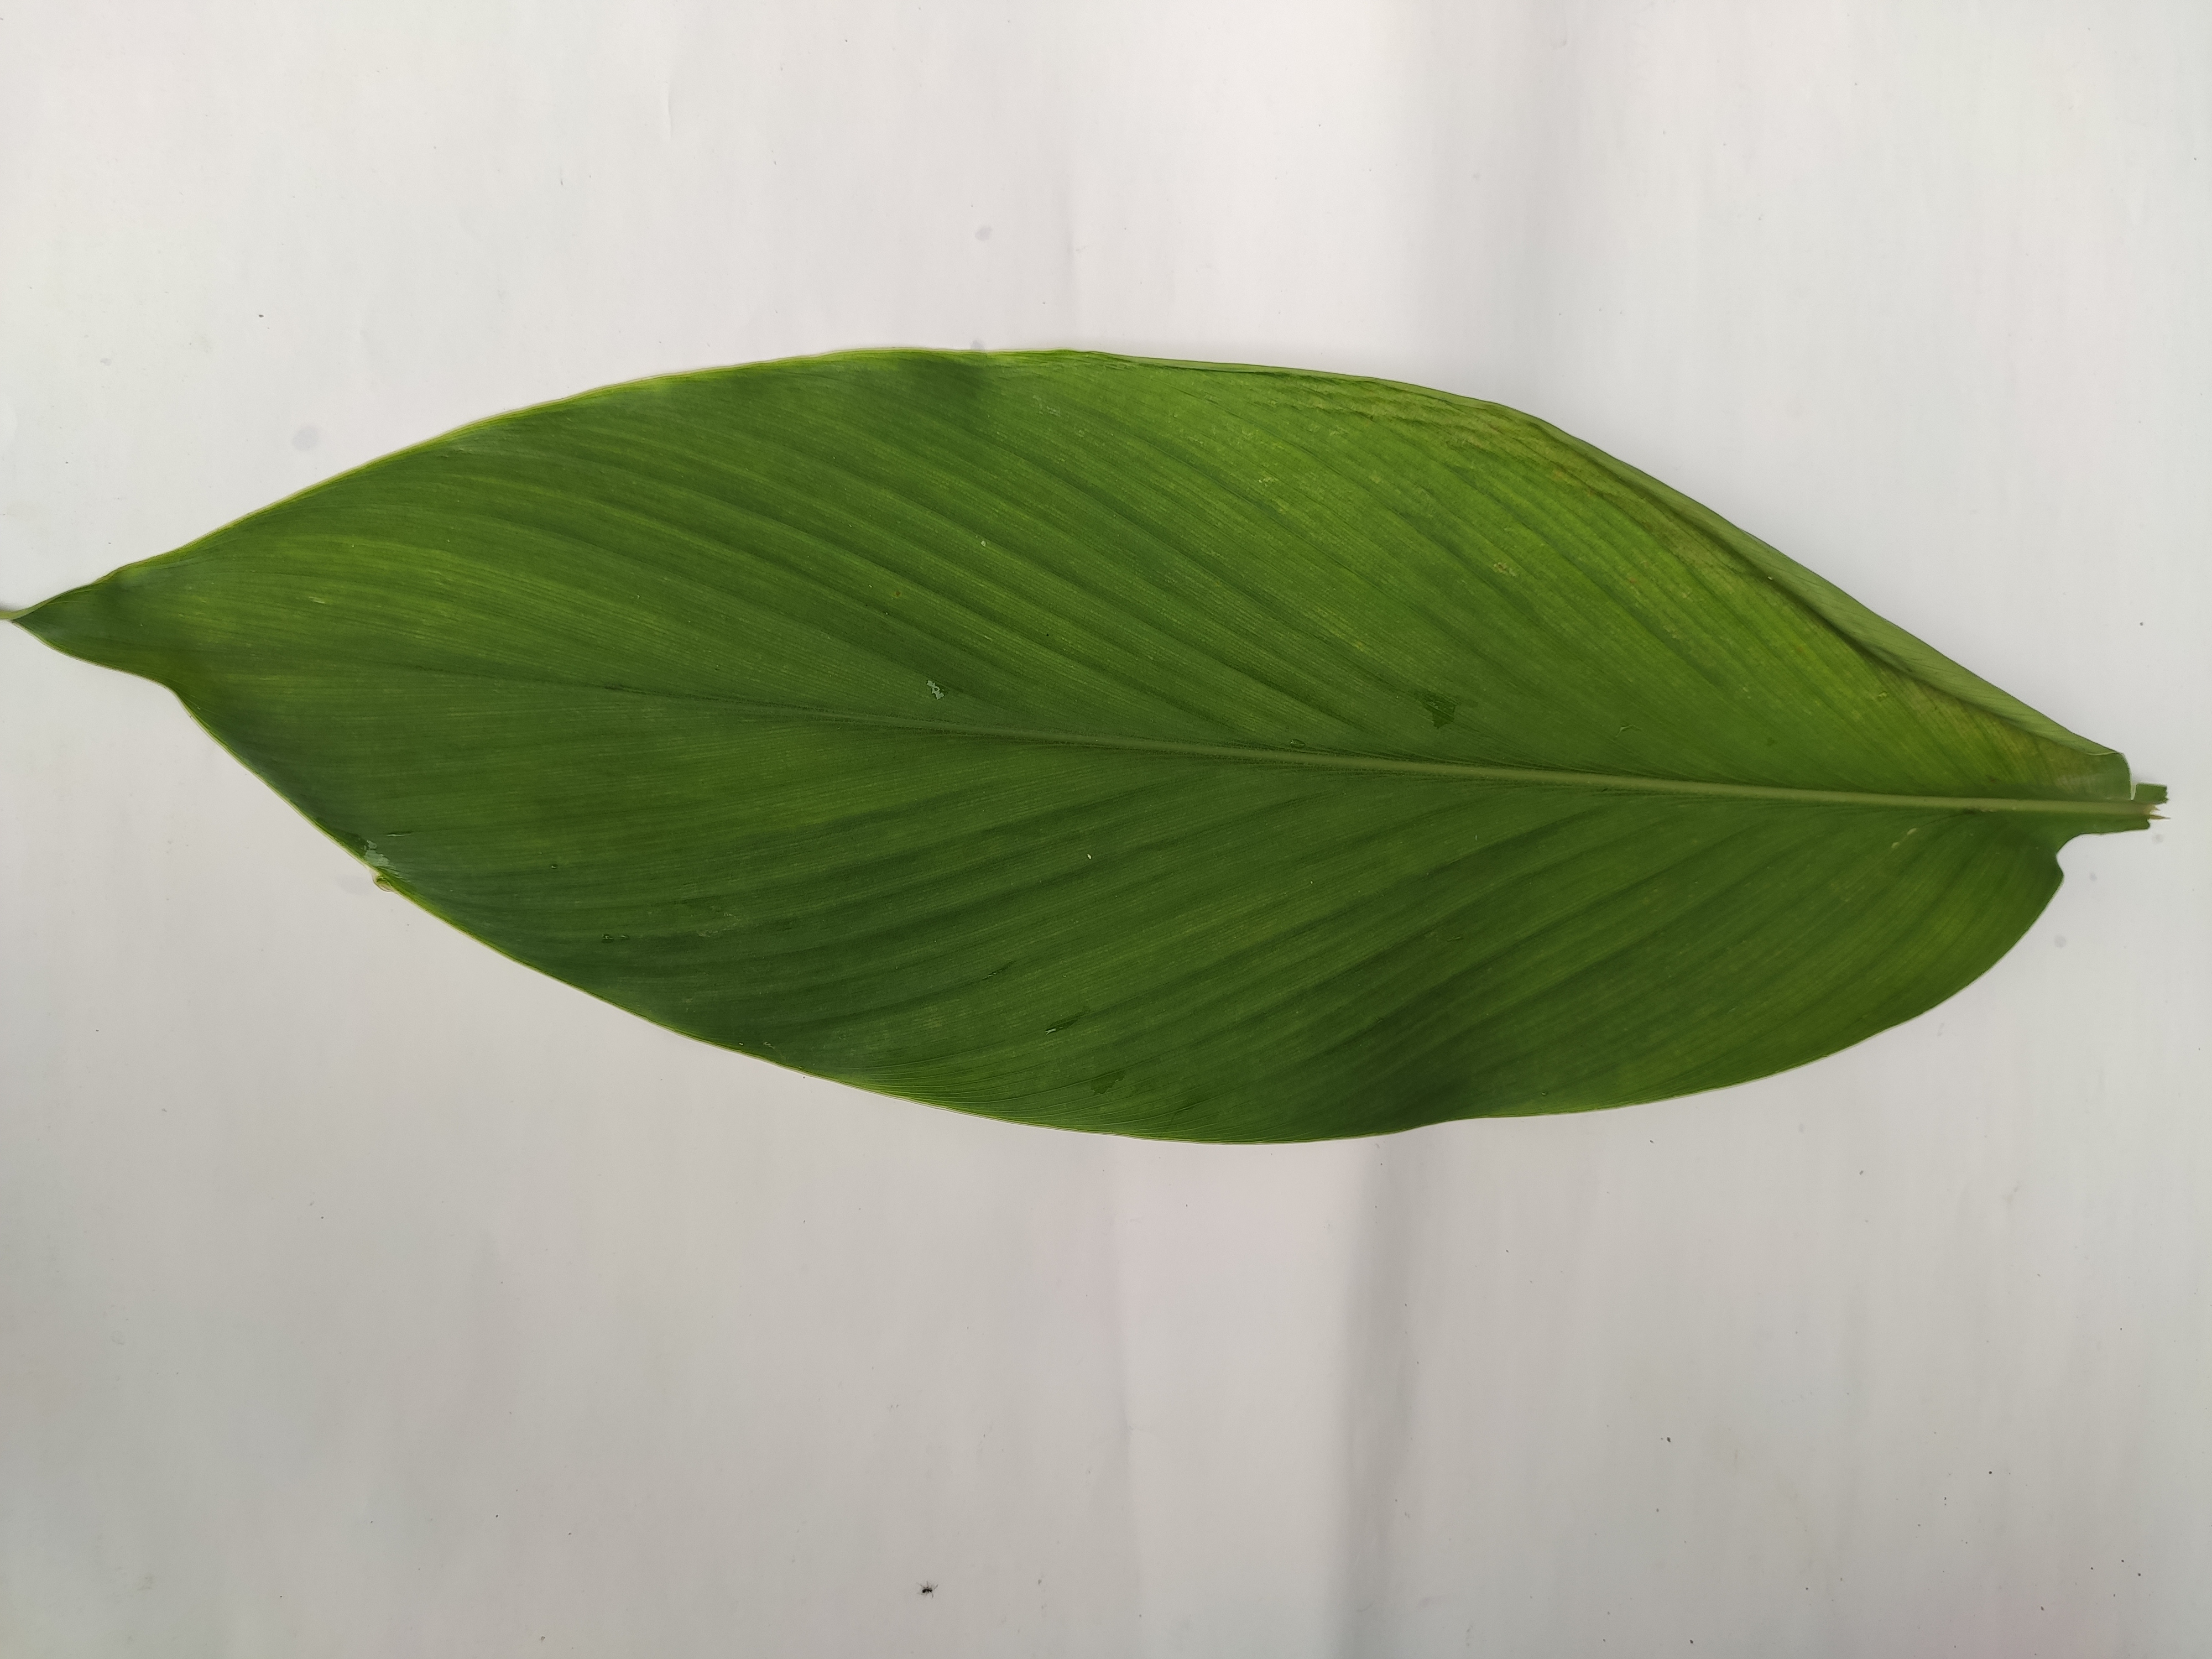
Label: Healthy_Leaf